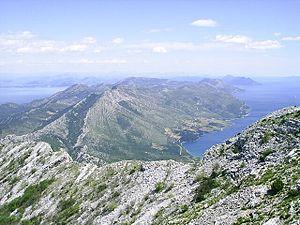
Pelješac est une péninsule du sud de la Croatie, dans le comitat de Dubrovnik-Neretva. Elle fait à peu près 70 km de long et est reliée par un isthme à Ston. Le détroit de Pelješac est situé à son autre extrémité, et se divise avec la péninsule de l'île de Korčula. Pelješac sera à terme reliée à la terre par le pont de Pelješac. Le projet initialement prévu pour 2008 a été plusieurs fois remis, car les financements ne sont pas assurés. On parle maintenant de 2014.